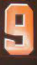
Number: 9